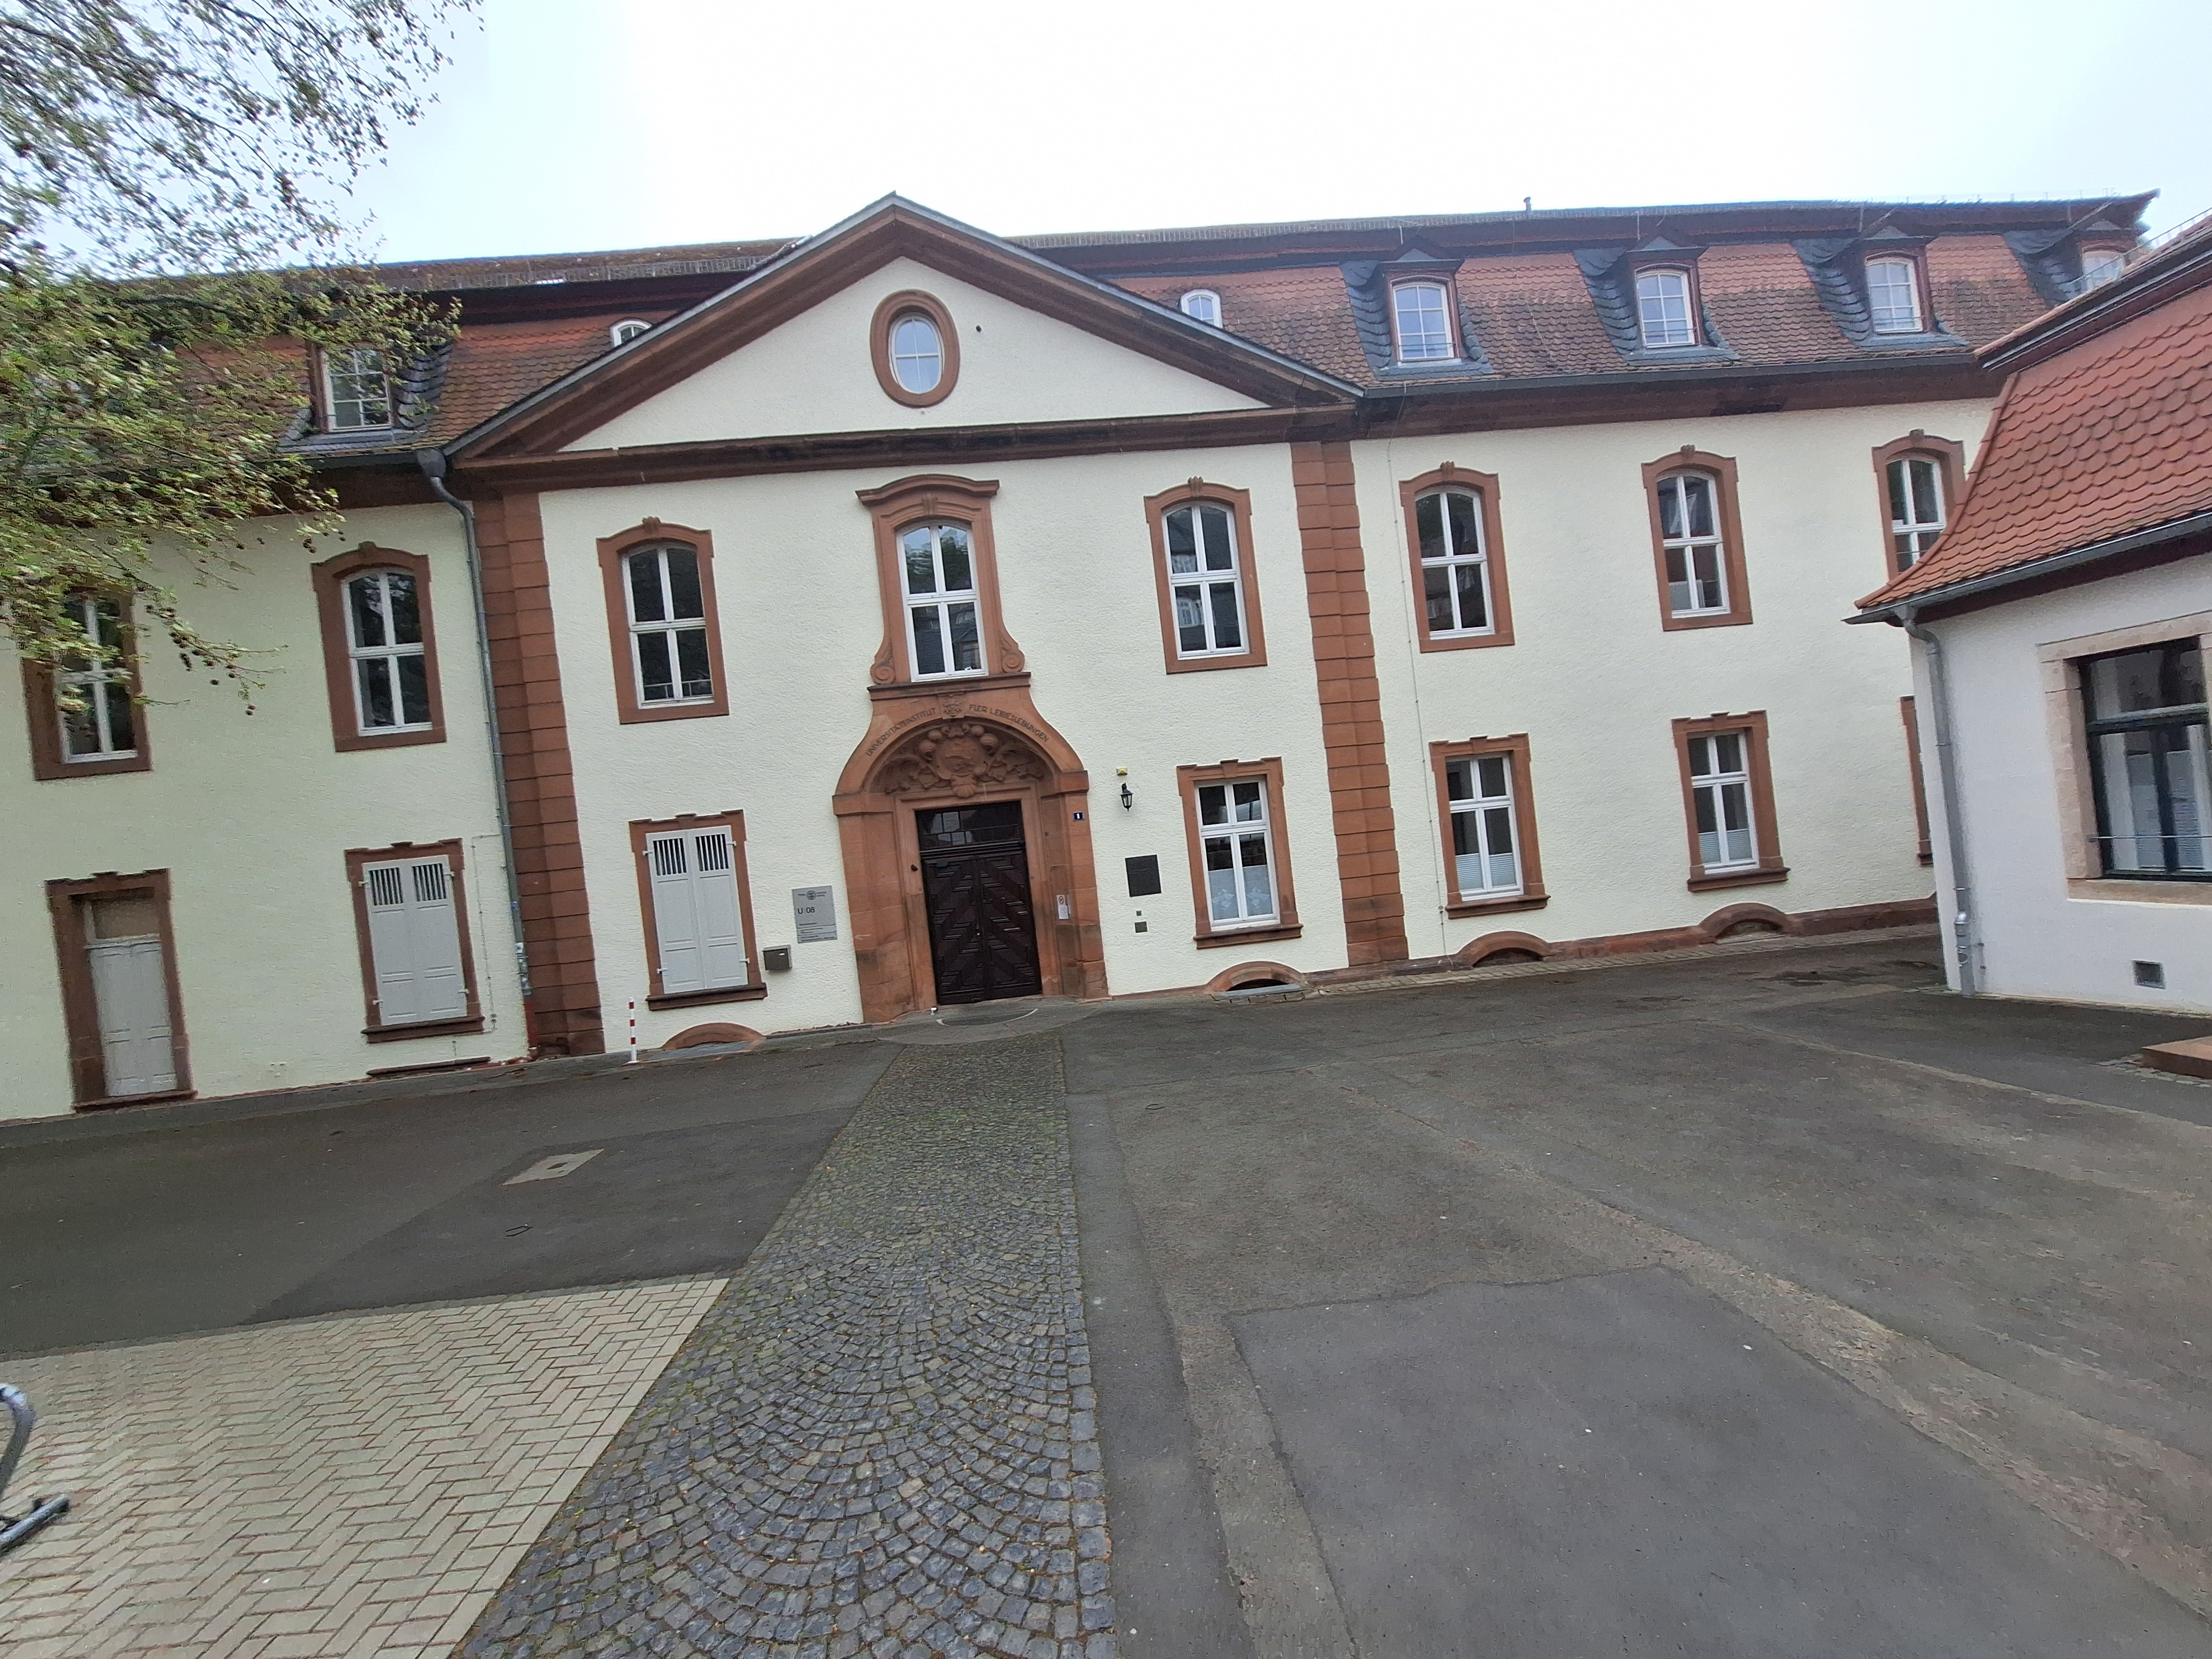
Building: Barfüßstraße 1